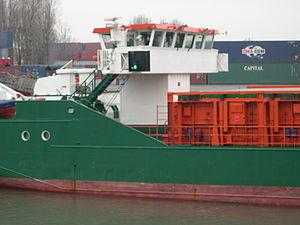
Un caboteur fluvio-maritime est un type de petit navire dont les caractéristiques de tirant d'eau et tirant d'air lui permettent aussi bien d'affronter les océans que de remonter profondément à l'intérieur des terres par fleuves et canaux à grand gabarit mais de relativement faibles tirants d'eau.